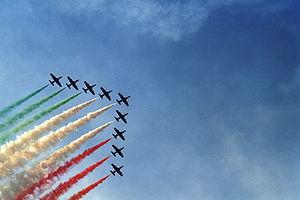
L'Aermacchi MB-339 est un avion biplace d'entraînement militaire italien, conçu dans les années 1970 pour remplacer le MB-326. Élégant et racé, il n'a connu qu’un succès mitigé face à la concurrence d’appareils plus modernes comme le BAe Hawk. Environ 200 exemplaires ont été construits, et sont utilisés par neuf pays différents.
Les Frecce Tricolori sont la patrouille acrobatique officielle de l'Aéronautique militaire italienne. Créée en 1960, elle est constituée de neuf avions et d'un solo. C'est la patrouille acrobatique sur jet comportant le plus grand nombre d'avions.